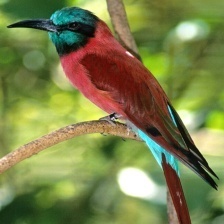
Species: CARMINE BEE-EATER
Scientific name: MEROPS NUBICOIDES
ImageNet parent category: bee_eater